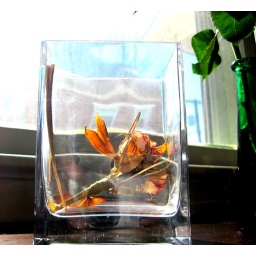
dried flower in a glass